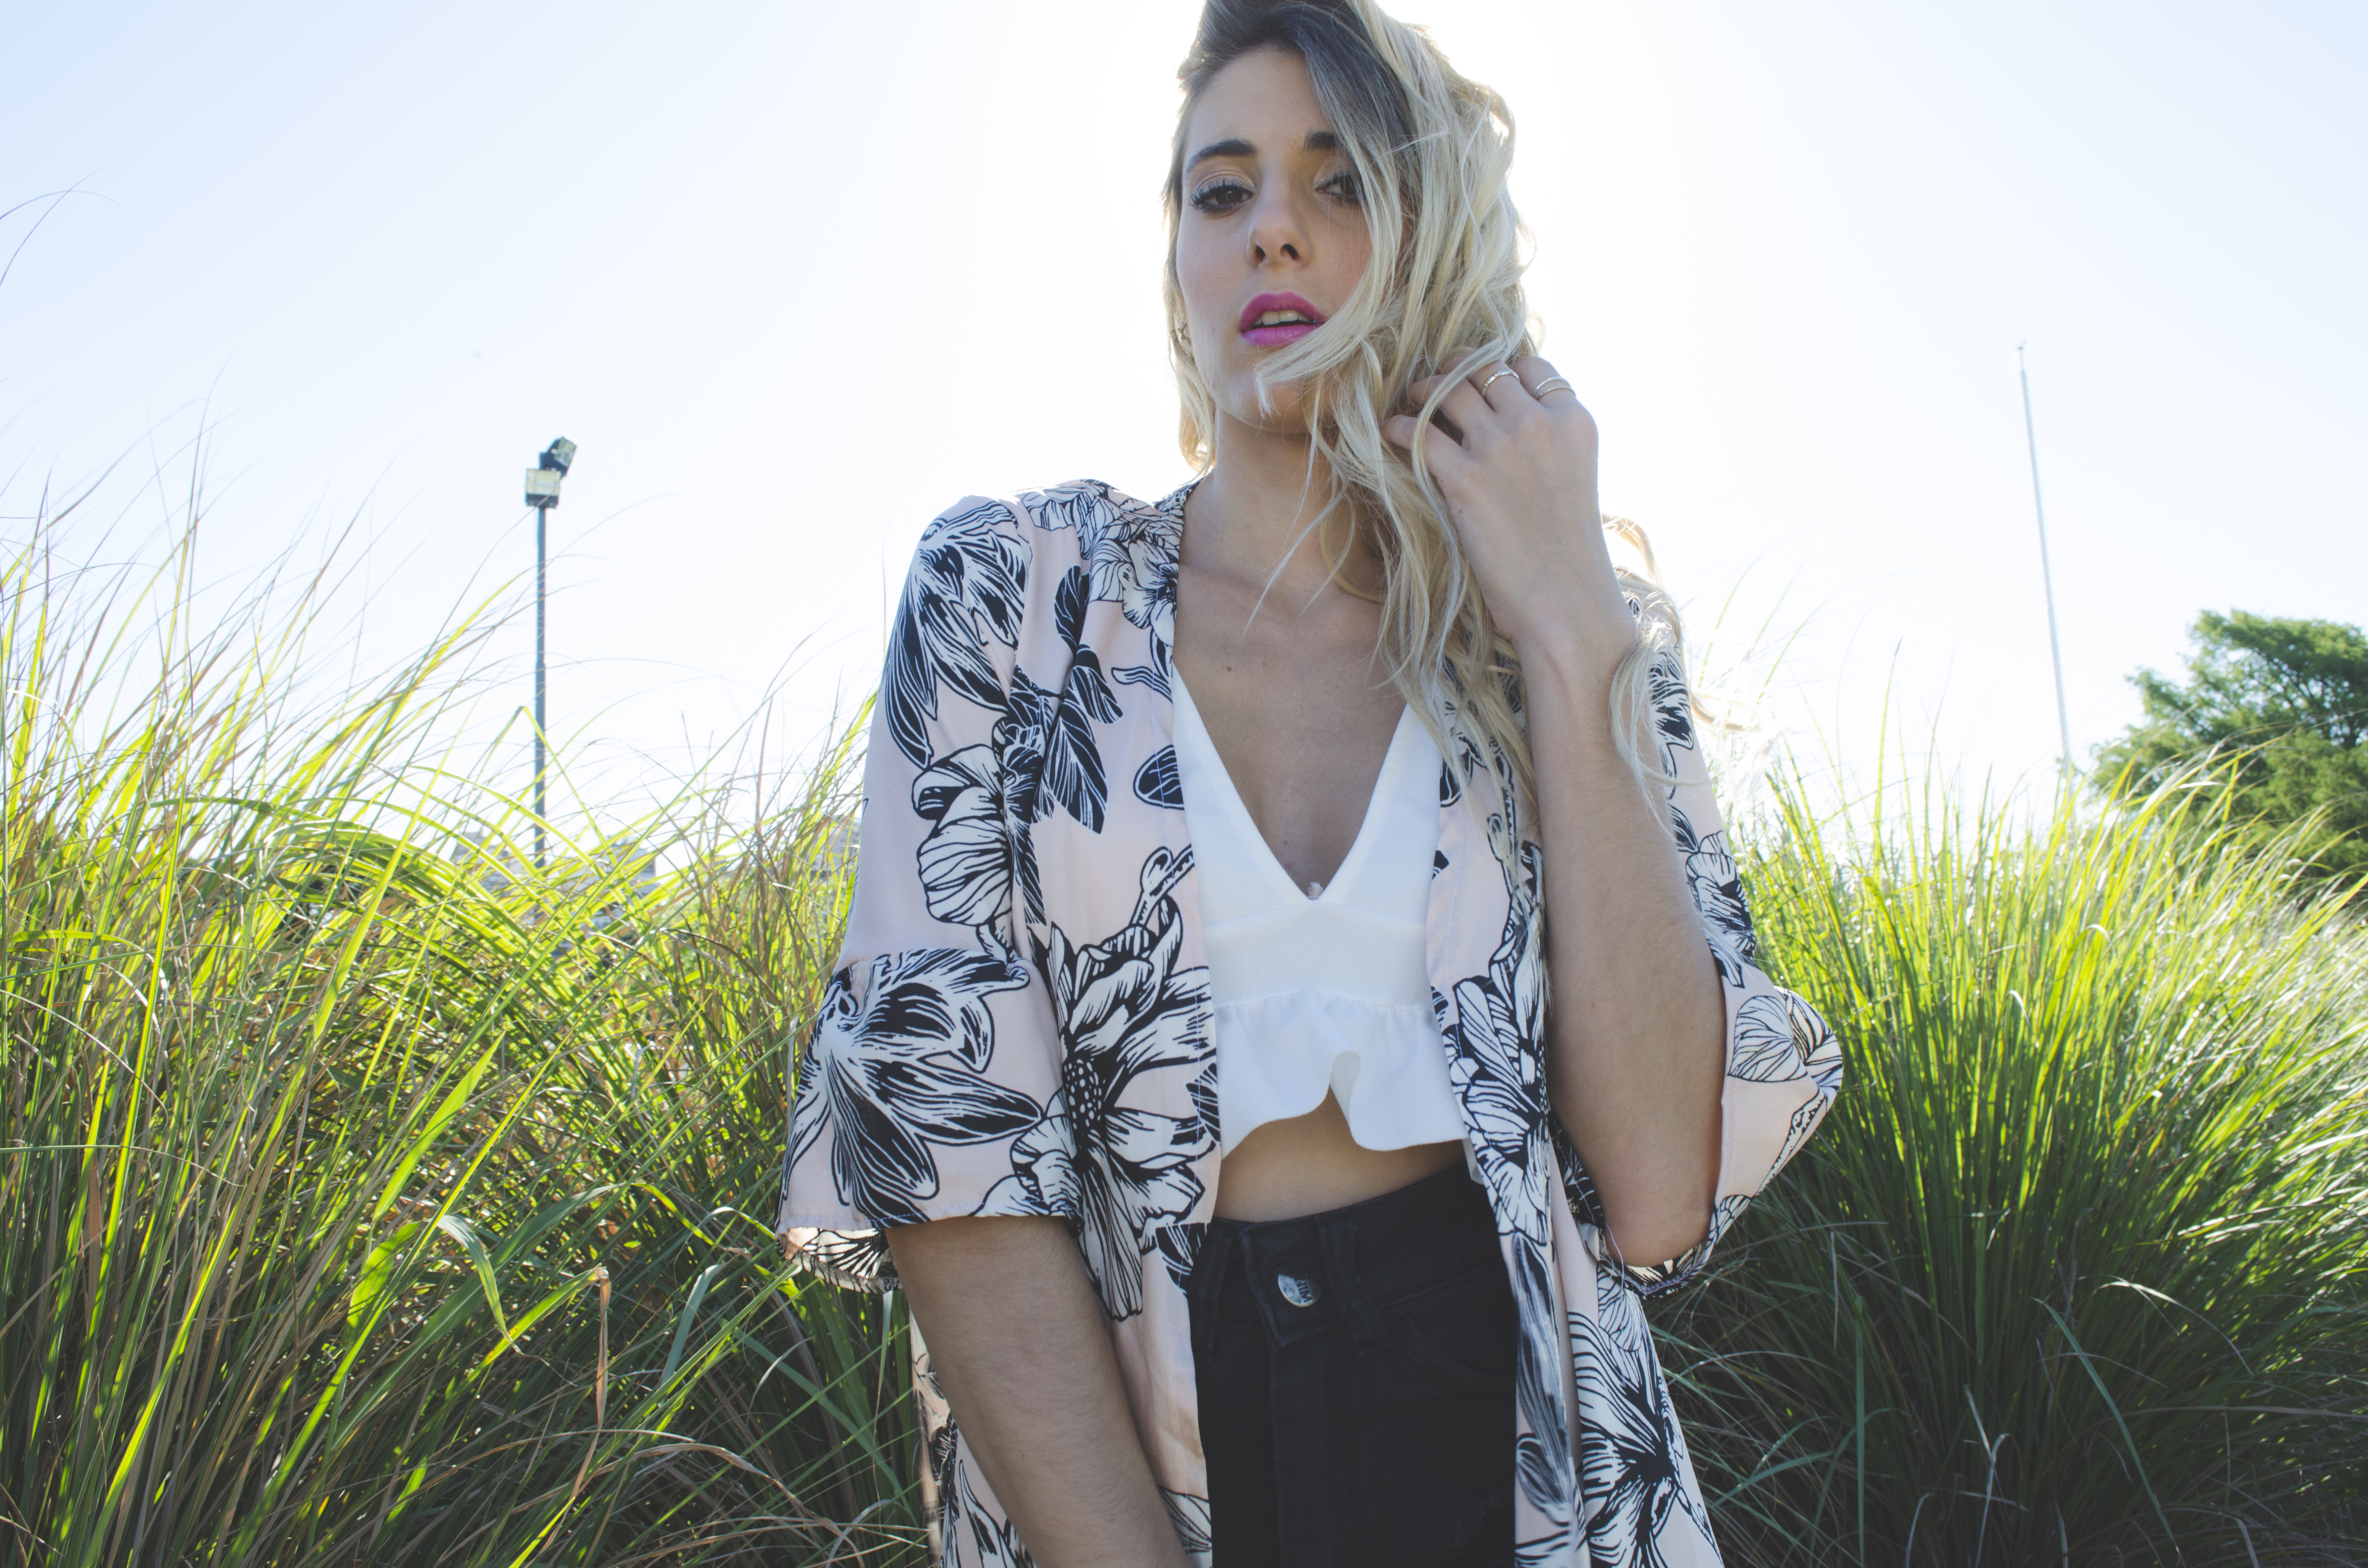
woman, girl, model, blonde, hair, city, beauty, fashion, pretty, street, urban, park, square, natural, clothing, human hair color, shoulder, photo shoot, grass, outerwear, black hair, long hair, summer, fun, costume, tree